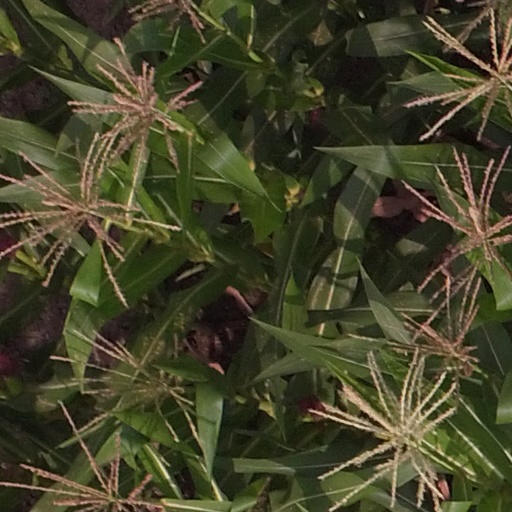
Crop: maize; corn